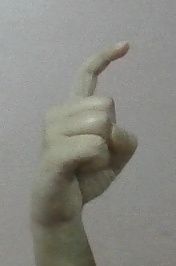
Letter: ra